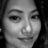
Emotion: happy